Thomas Wardle (industrialist)

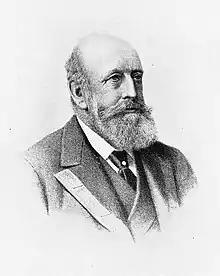
Sir Thomas Wardle

Sir Thomas Wardle (26 January 1831 – 3 January 1909) was a British businessman, known for his innovations in silk dyeing and printing on silk. He was married to celebrated fabric artist Elizabeth Wardle. He collaborated with the designer William Morris, who visited his dyeworks in Leek, Staffordshire to learn how to use natural dyes.